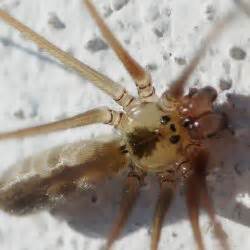
Label: ragno